Florida Friebus

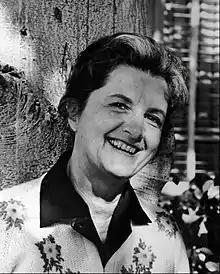
Friebus in 1968

Florida Friebus (October 10, 1909 – May 27, 1988) was an American writer and actress of stage, film, and television. Friebus's best-known roles were Winifred "Winnie" Gillis, the sympathetic mother of Dwayne Hickman's character Dobie Gillis on "The Many Loves of Dobie Gillis", and Mrs. Lillian Bakerman on "The Bob Newhart Show".